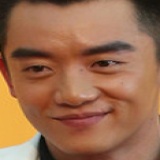
diễn viên Trịnh Khải